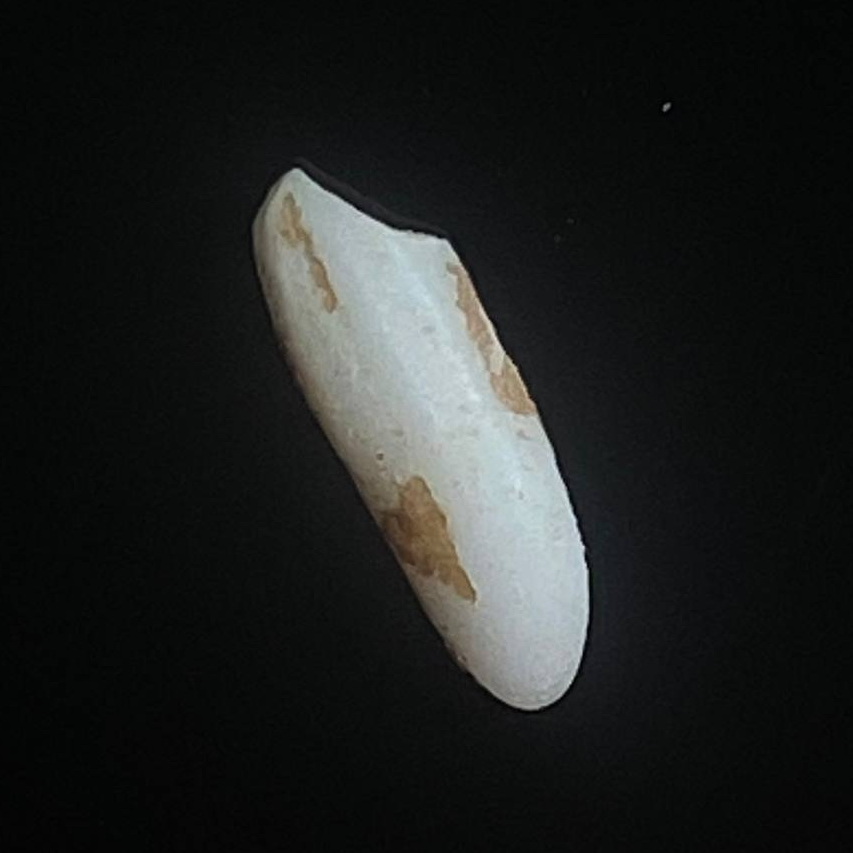
Rice variety: Lal_Binni